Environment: real
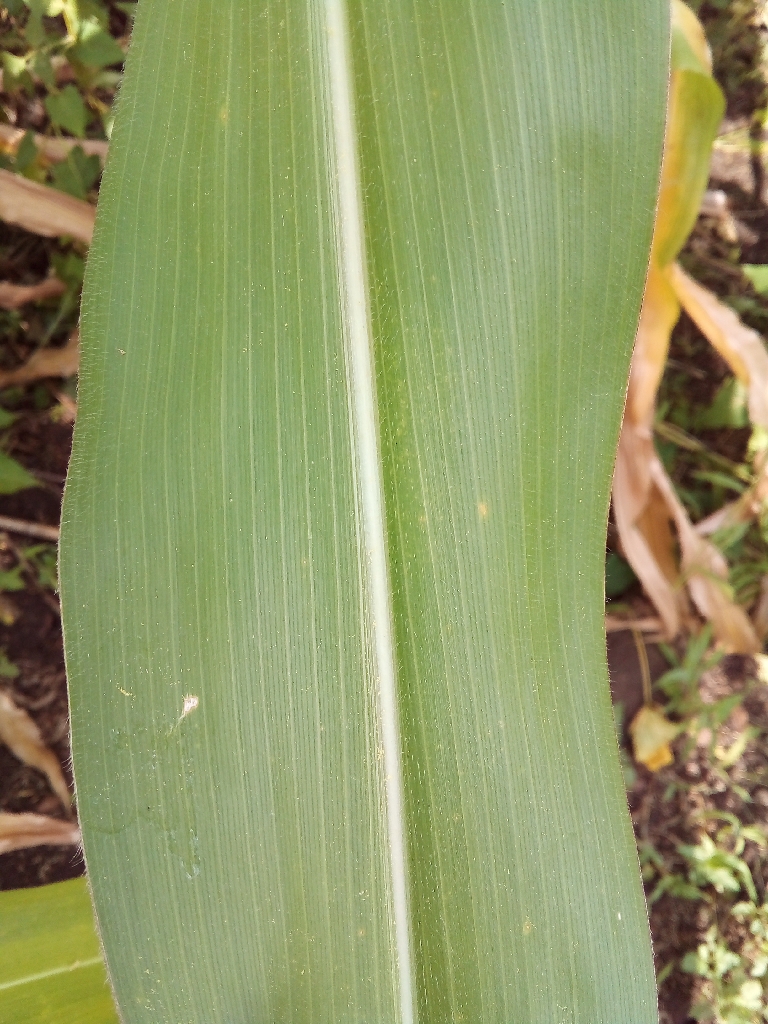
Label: healthy